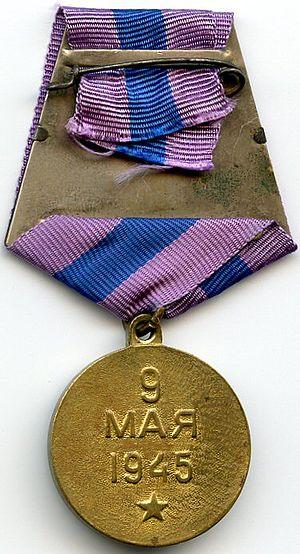
Revers de la médaille soviétique de la campagne ""Pour la Libération de Prague"" Русский: Обратная сторона медали Советского «За освобождение Праги»"
La médaille pour la libération de Prague est une médaille commémorative des campagnes de l'Union soviétique durant la Seconde Guerre mondiale. Elle fut créée le 9 juin 1945 par décret du Præsidium du Soviet suprême de l'URSS pour satisfaire la demande du Commissariat du Peuple au peuple pour la défense de l'Union soviétique de récompenser de manière adéquate les participants aux combats pour la libération de la ville de Prague contre les forces armées de l'Allemagne nazie.